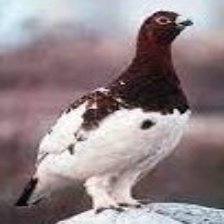
Species: WILLOW PTARMIGAN
Scientific name: LAGOPUS LAGOPUS